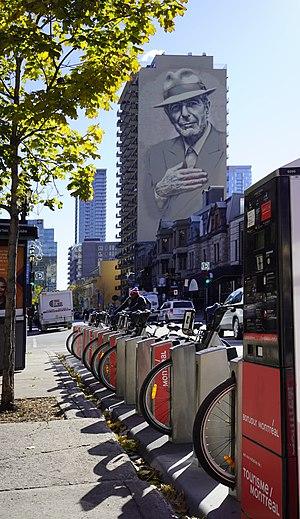
Une station Bixi et la murale hommage à Léonard Cohen, rue Crescent, Montreal (2018).
Montréal /ˈmɔ̃ˌʁeal/ est la plus importante ville du Québec et la deuxième ville la plus peuplée du Canada, après Toronto et avant Vancouver. Elle se situe principalement sur l’île fluviale de Montréal, sur le fleuve Saint-Laurent dans le Sud du Québec, dont elle est la métropole.